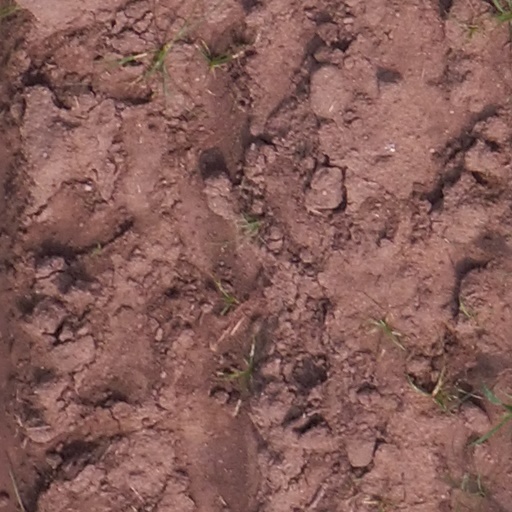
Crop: maize; corn